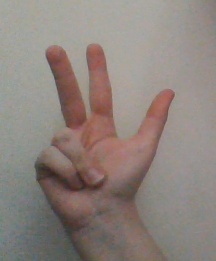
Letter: al